Australian Ultralight Industries Bunyip

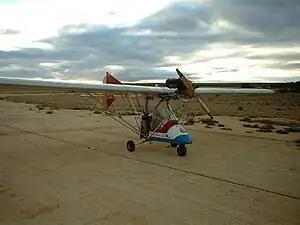

The Australian Ultralight Industries Bunyip was an ultralight aircraft produced in South Australia. According to the Recreational Aviation Australia aircraft register, there are currently only two Bunyip aircraft registered in Australia as of 2007.